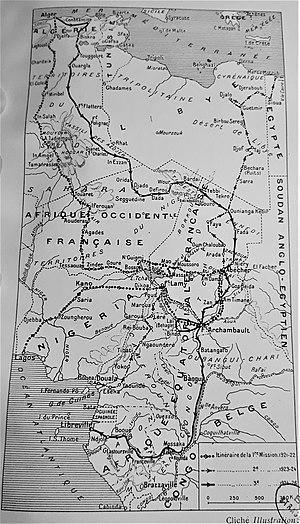
Itinéraires des trois missions Bruneau de Laborie, tiré de L'ILLUSTRATION N°4342 22 MAI 1926
Émile Bruneau de Laborie est une personnalité française du sport, de la chasse aux fauves et de l'exploration africaine.